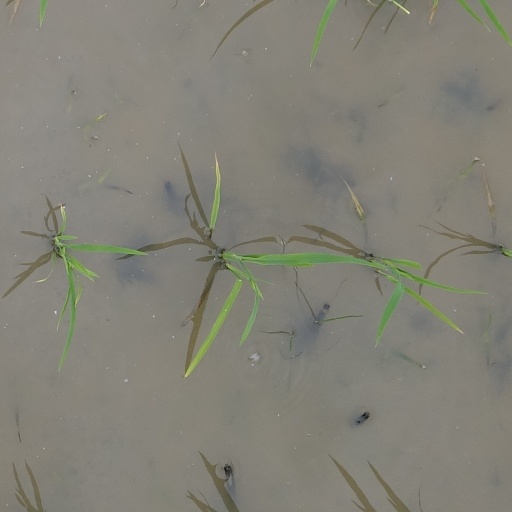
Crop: rice